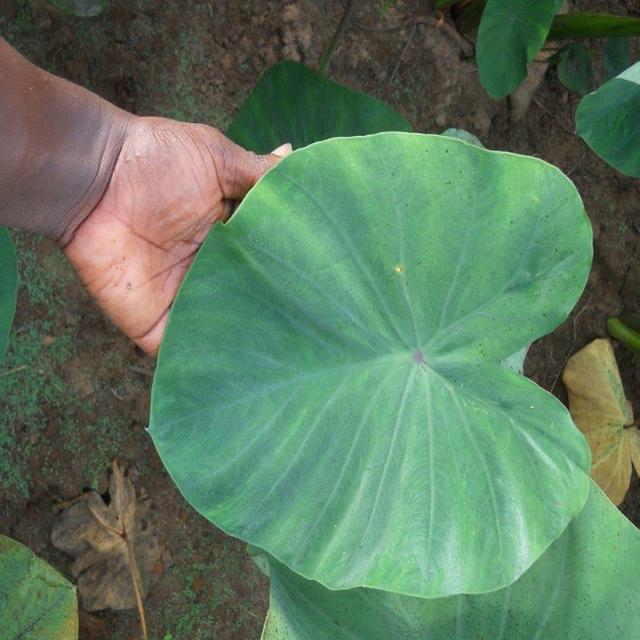
Label: Healthy